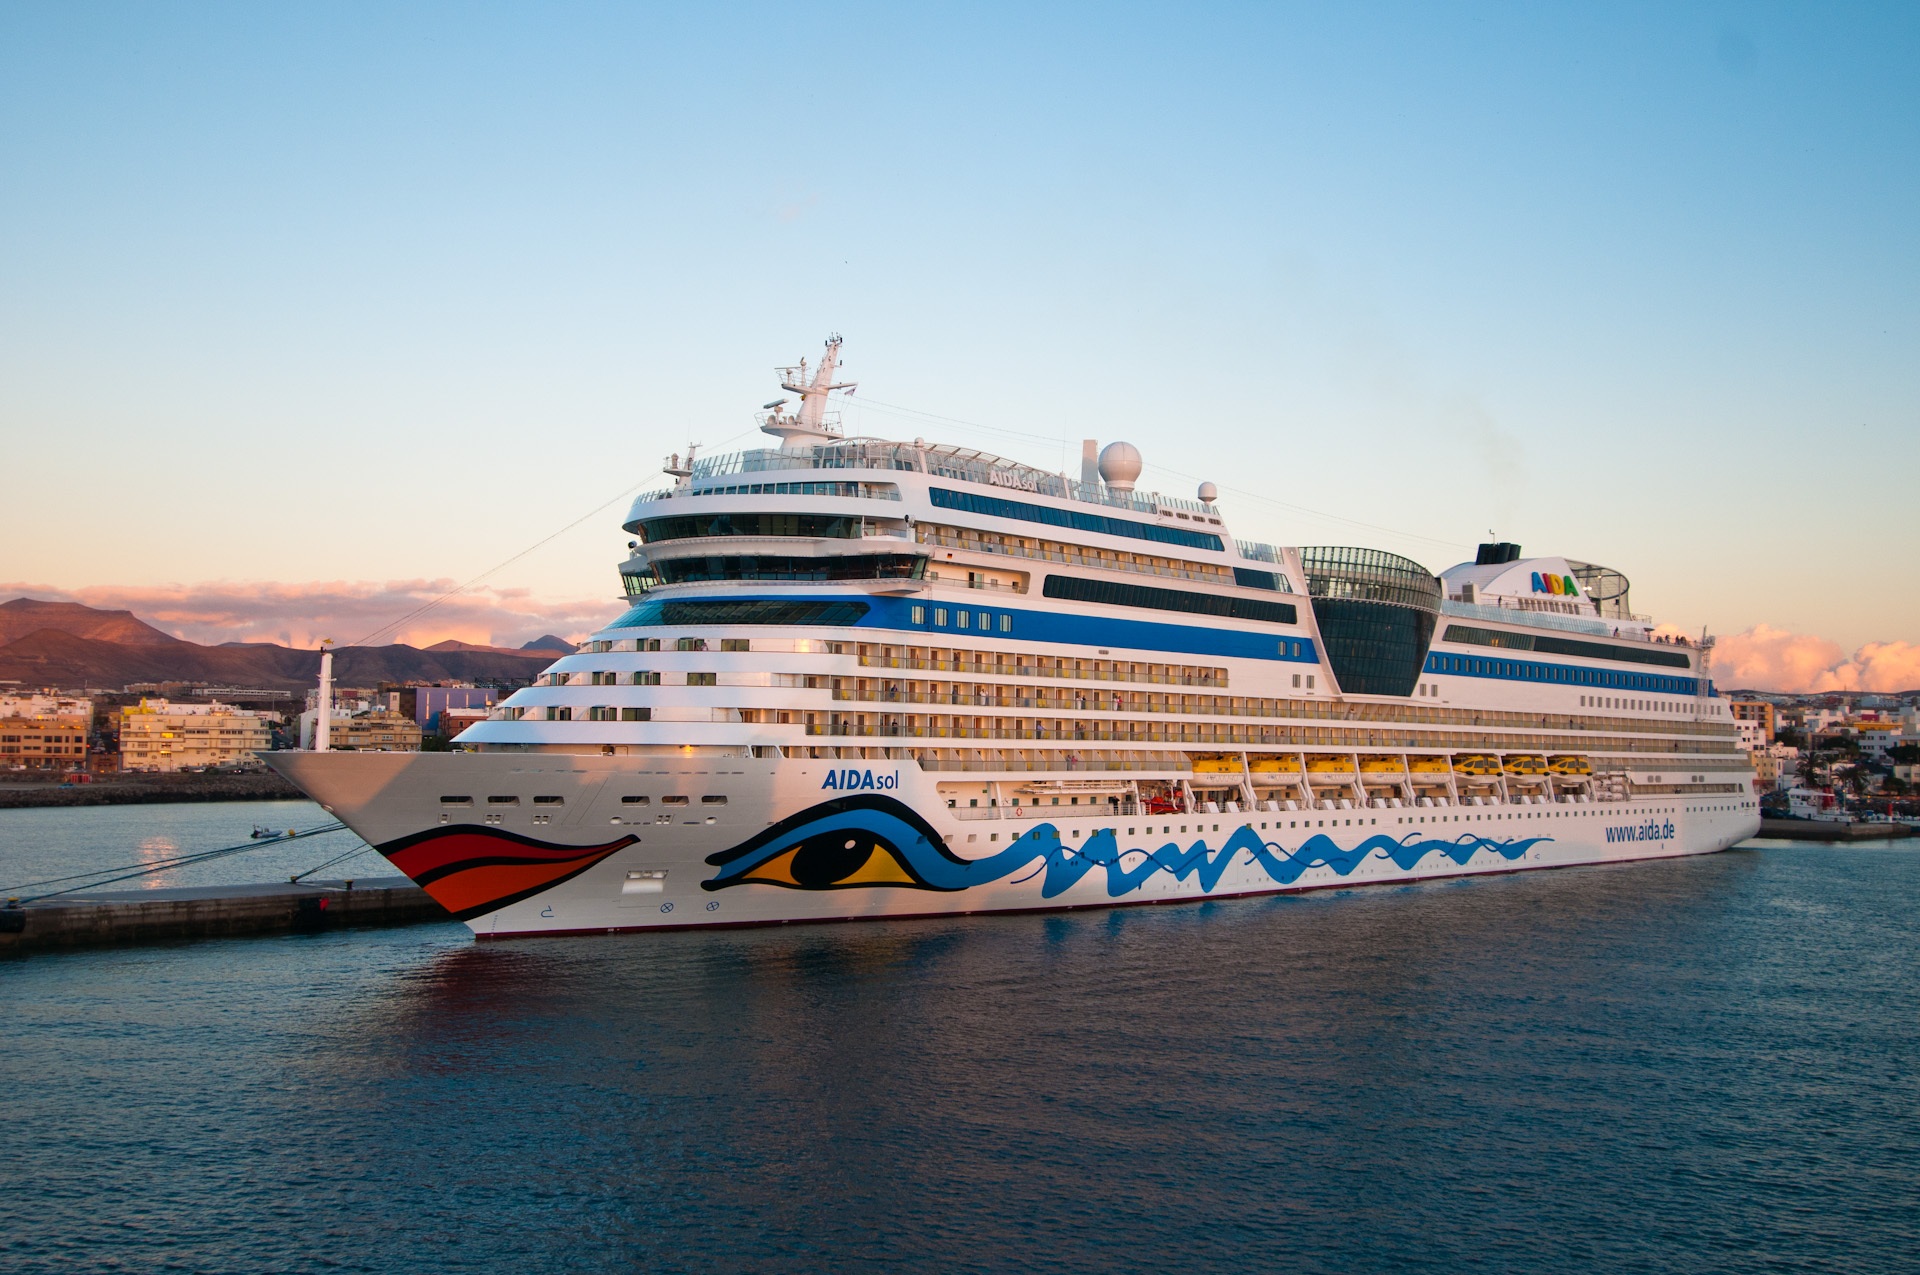
sea, boat, ship, travel, vehicle, yacht, holiday, port, cruise, luxury, caribbean, anchorage, watercraft, cruise ship, canary islands, motor ship, passenger ship, ship travel, luxury yacht, freight transport, ocean liner, aida, aidasol